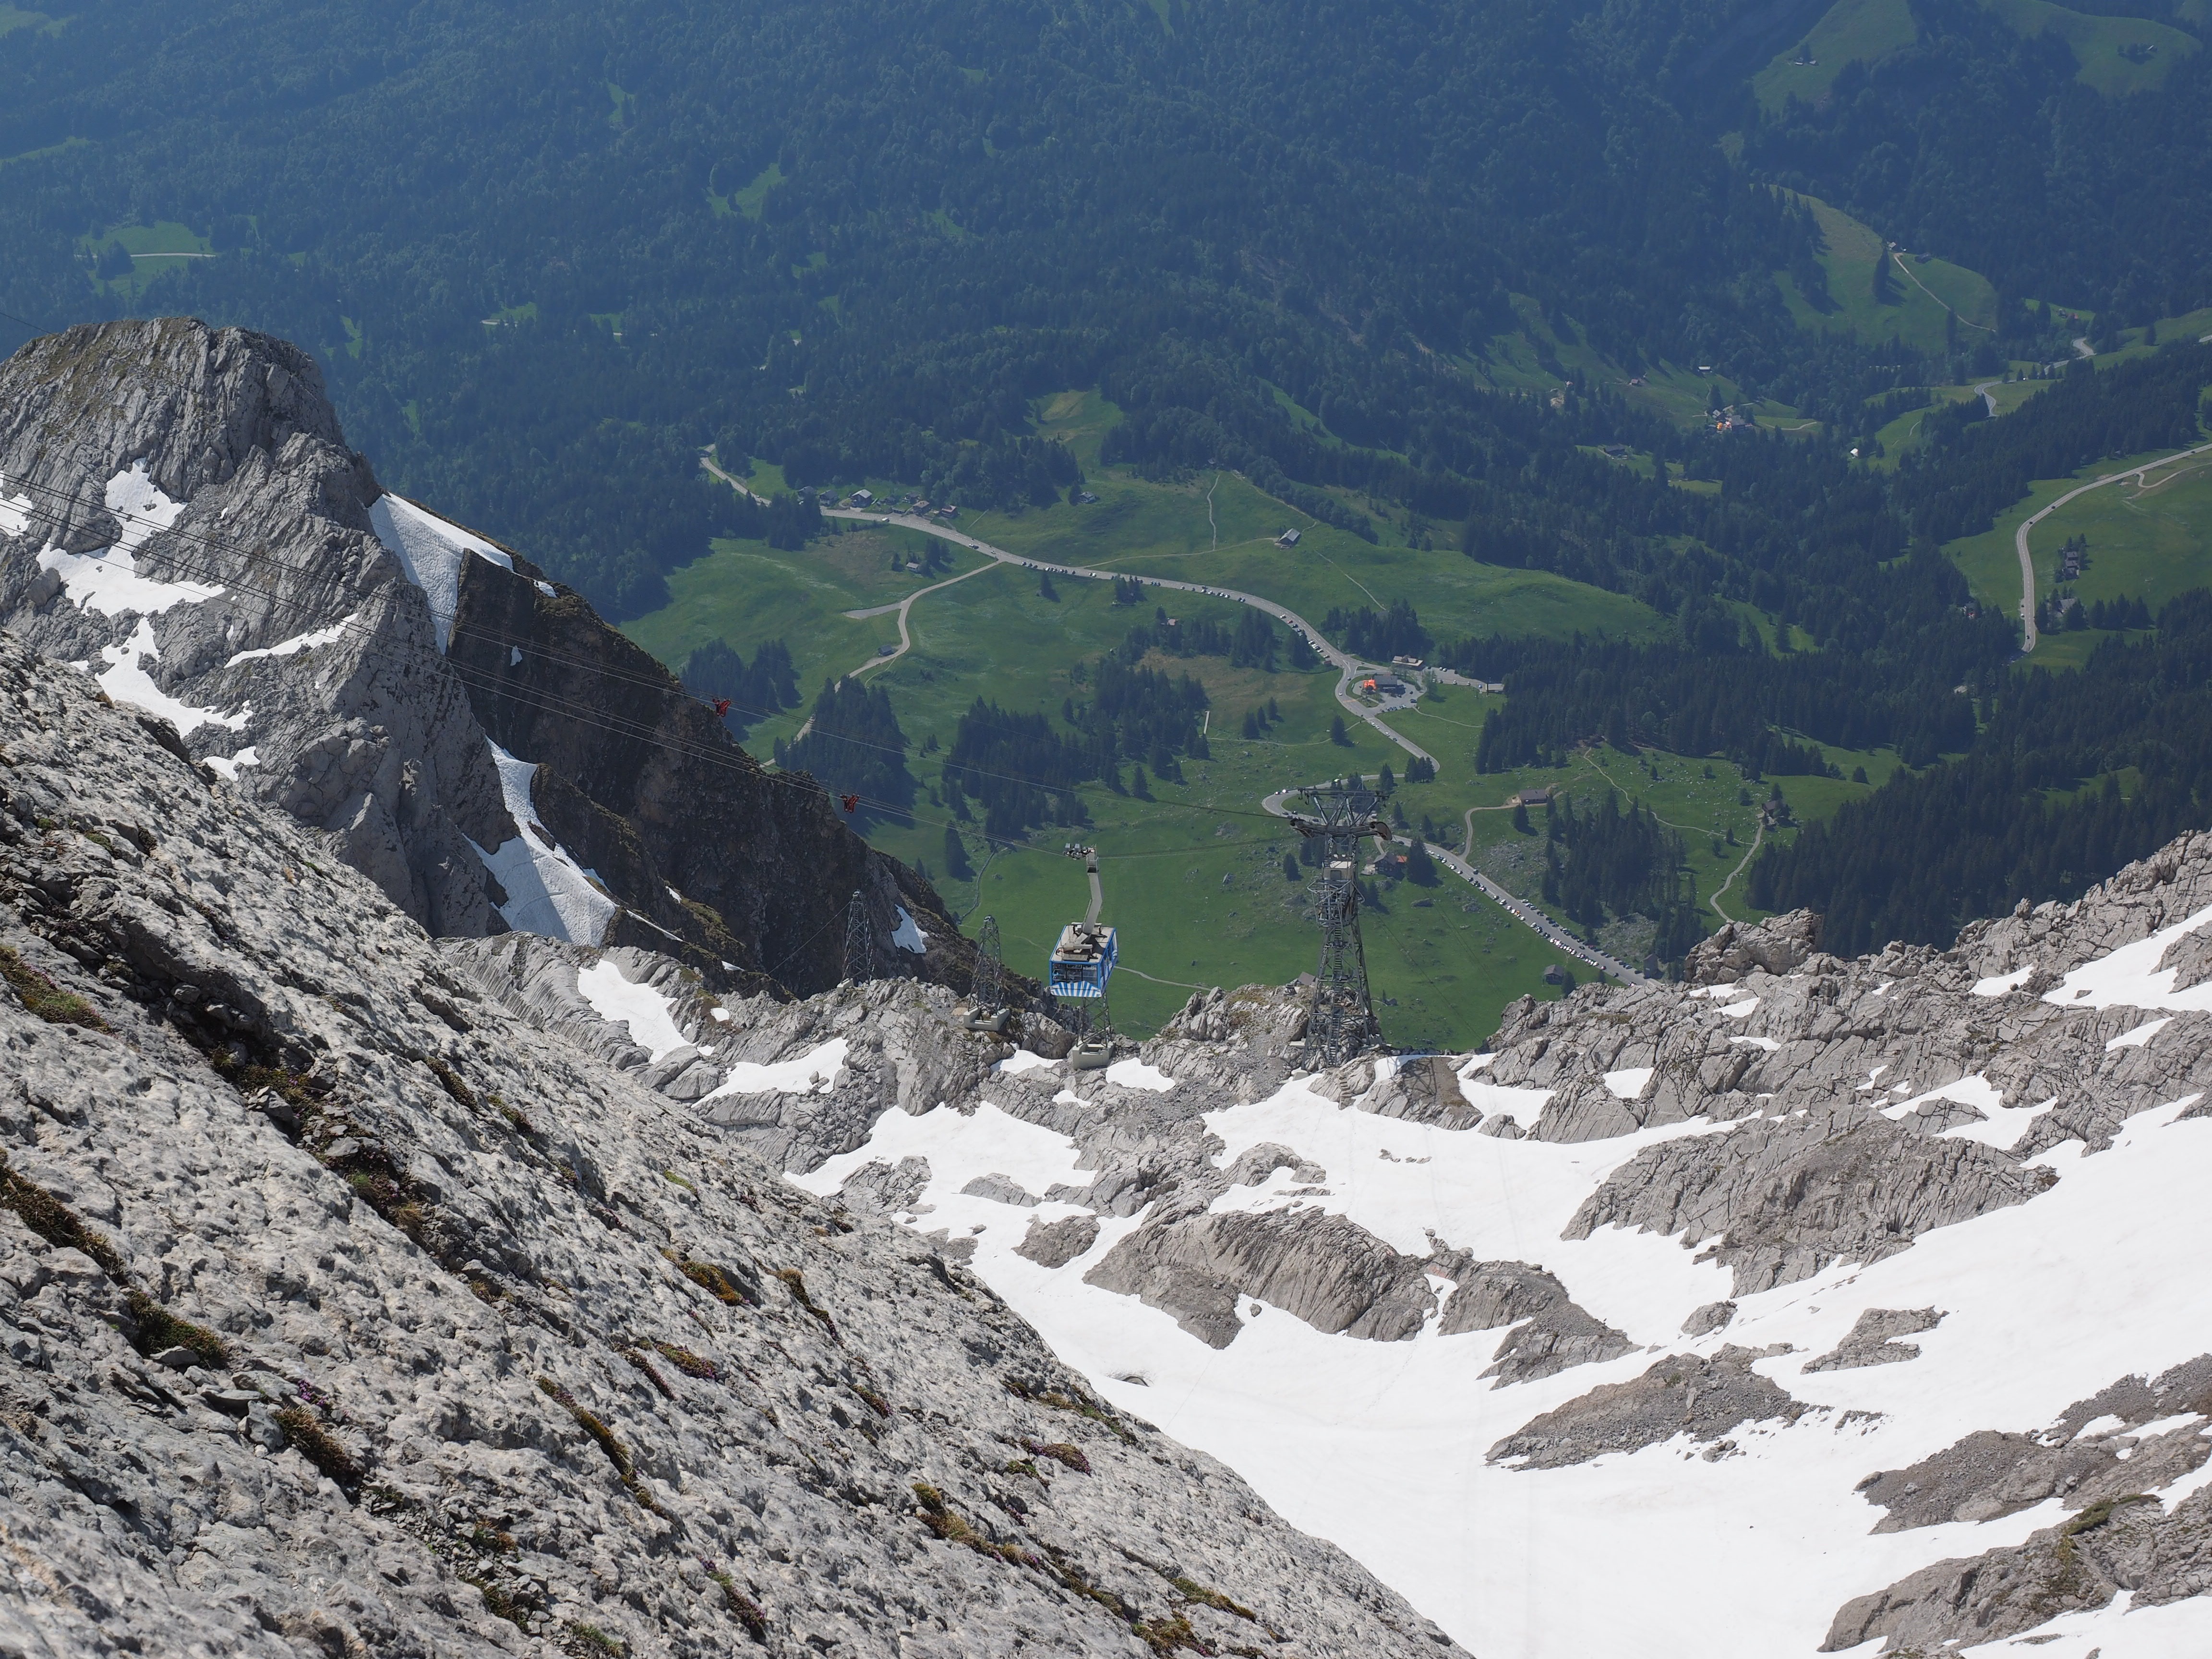
walking, mountain, hiking, adventure, valley, mountain range, extreme sport, cable car, ridge, summit, geology, alps, plateau, appenzell, gondola, fell, cirque, moraine, swiss alps, landform, s ntis, mountain pass, mountain railway, shuttle service, alpstein, geographical feature, mountainous landforms, glacial landform, geological phenomenon, alpstein region, s ntis cable car, schw galp s ntis cableway